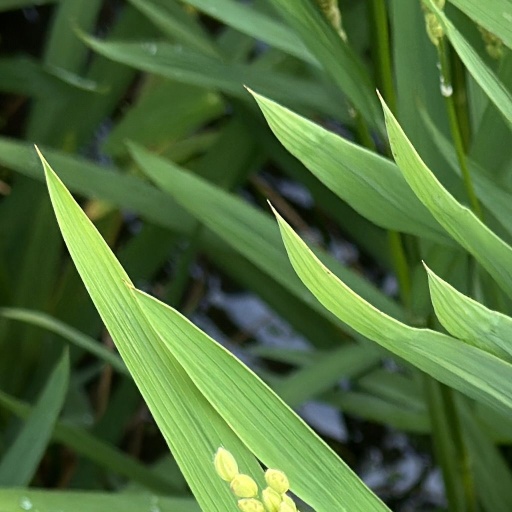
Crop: rice